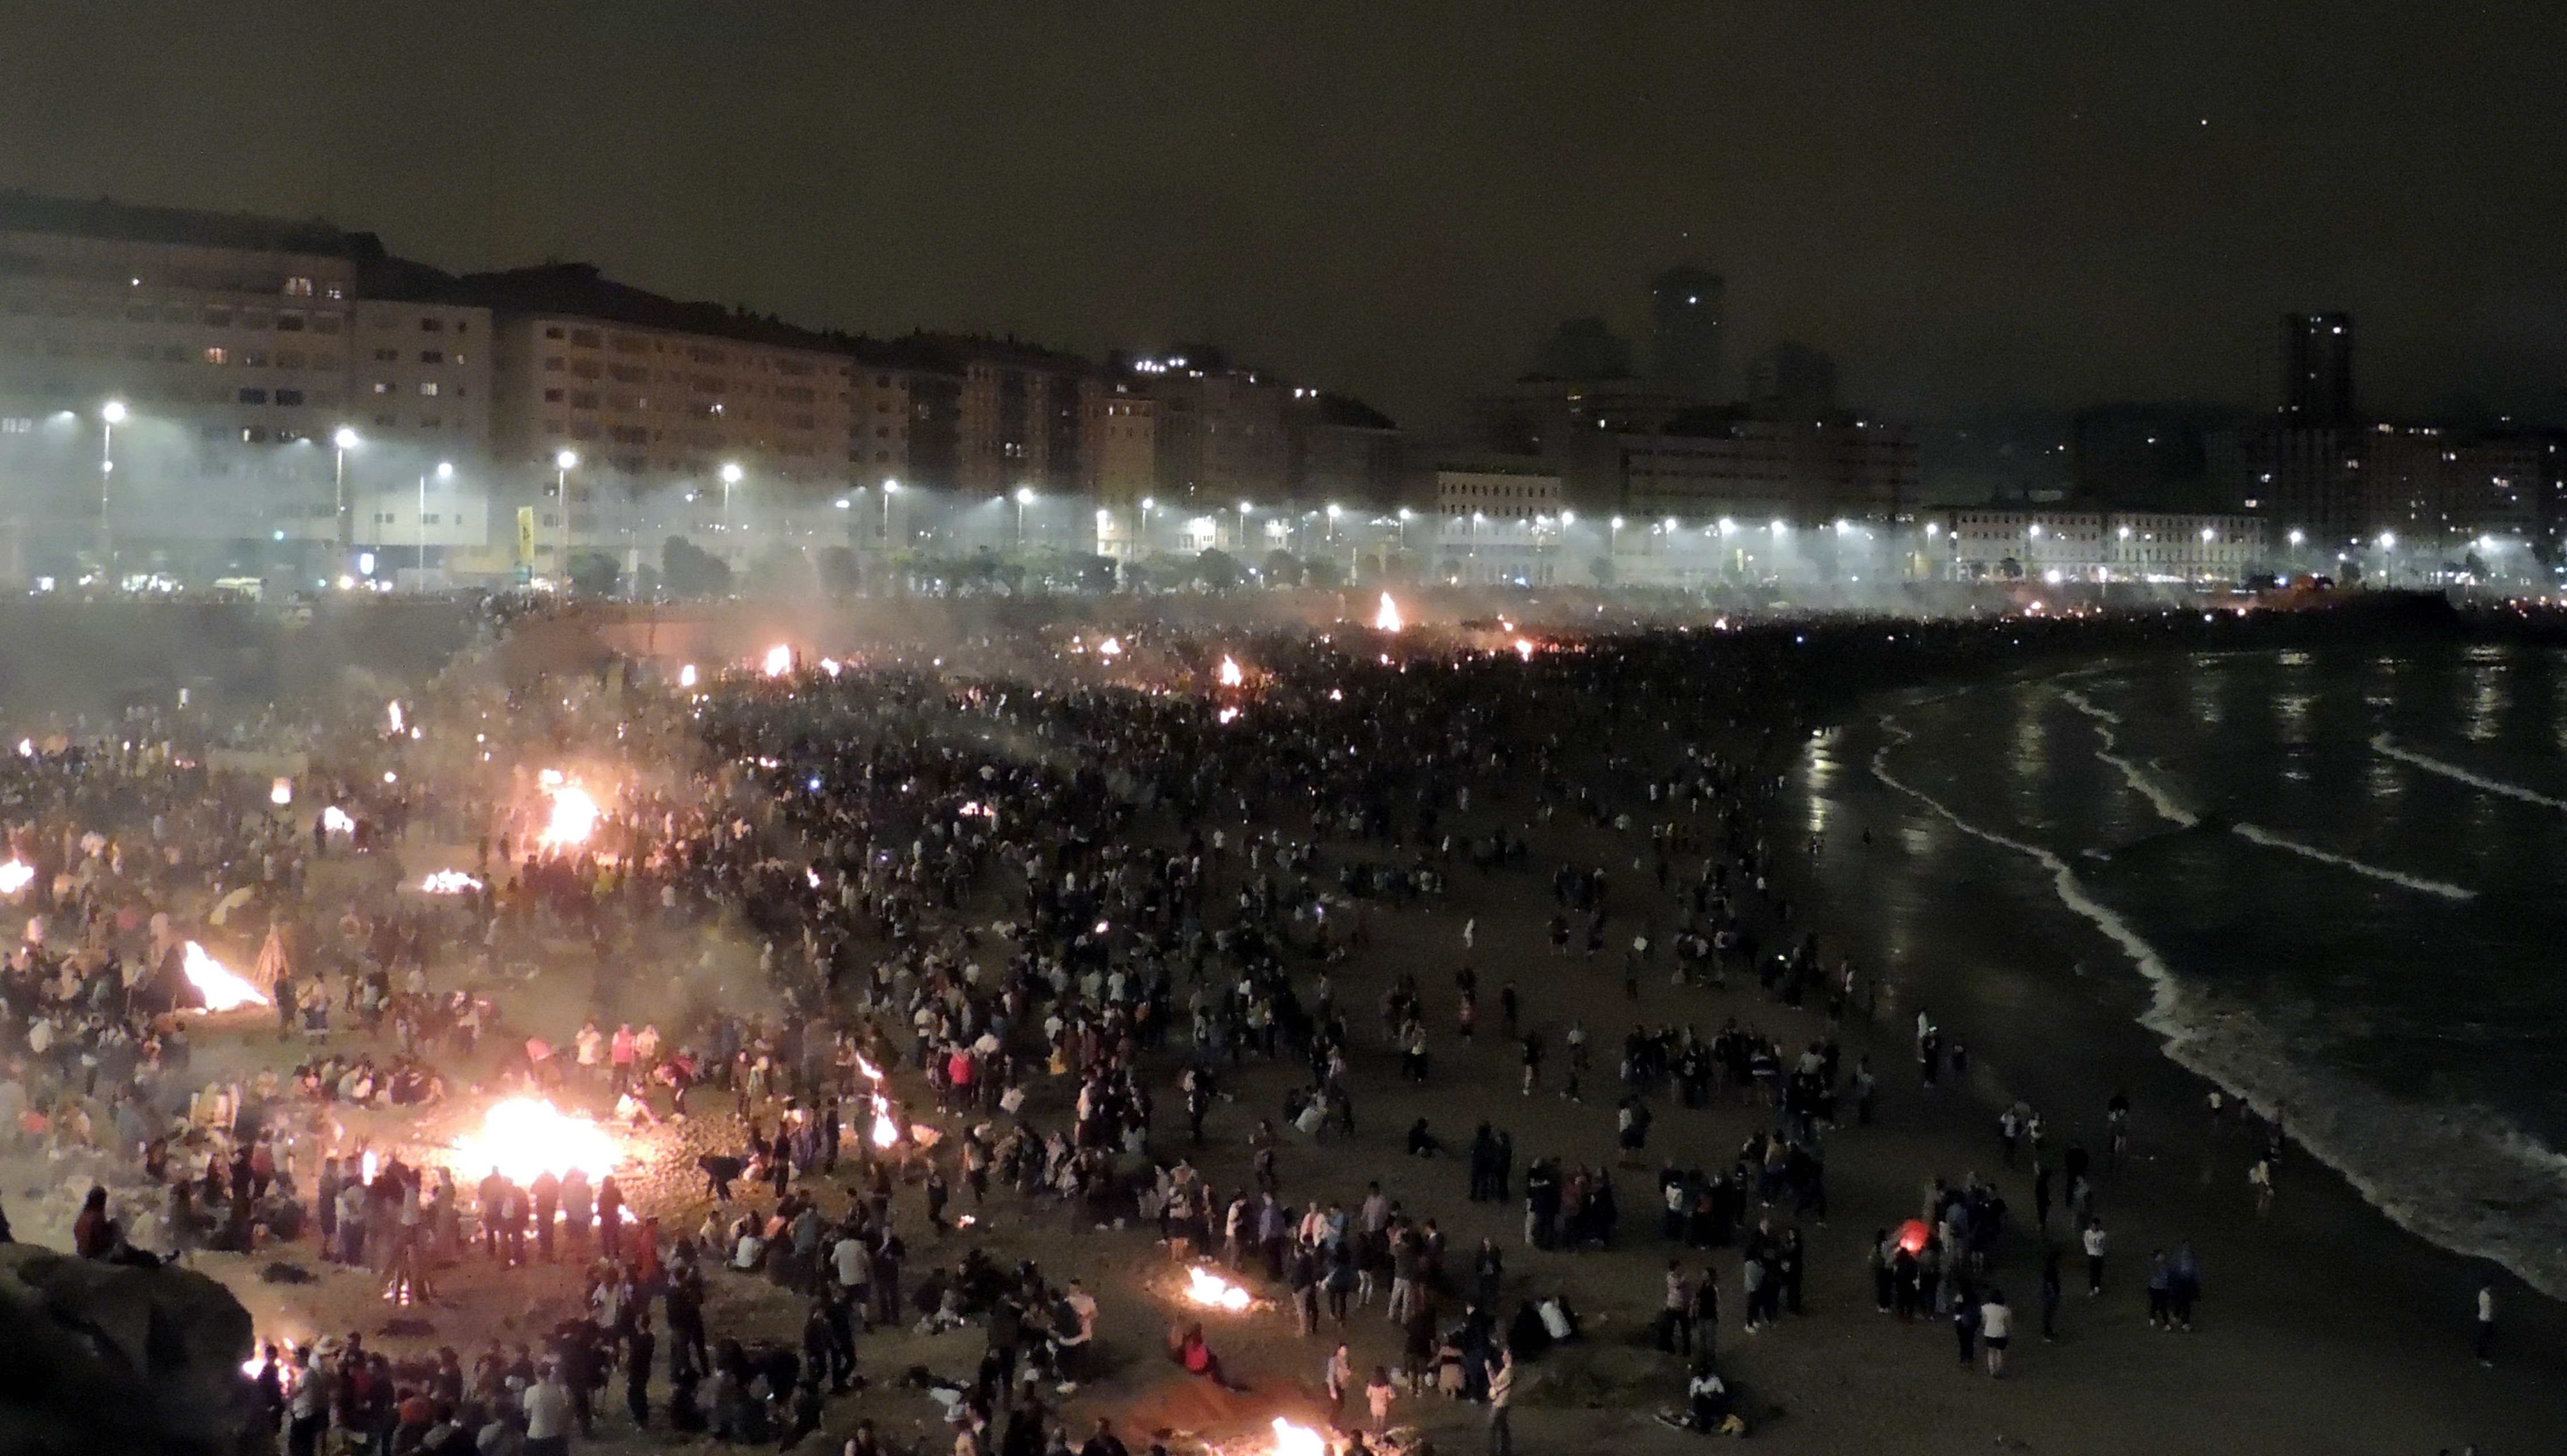
night, crowd, stadium, arena, atmosphere of earth